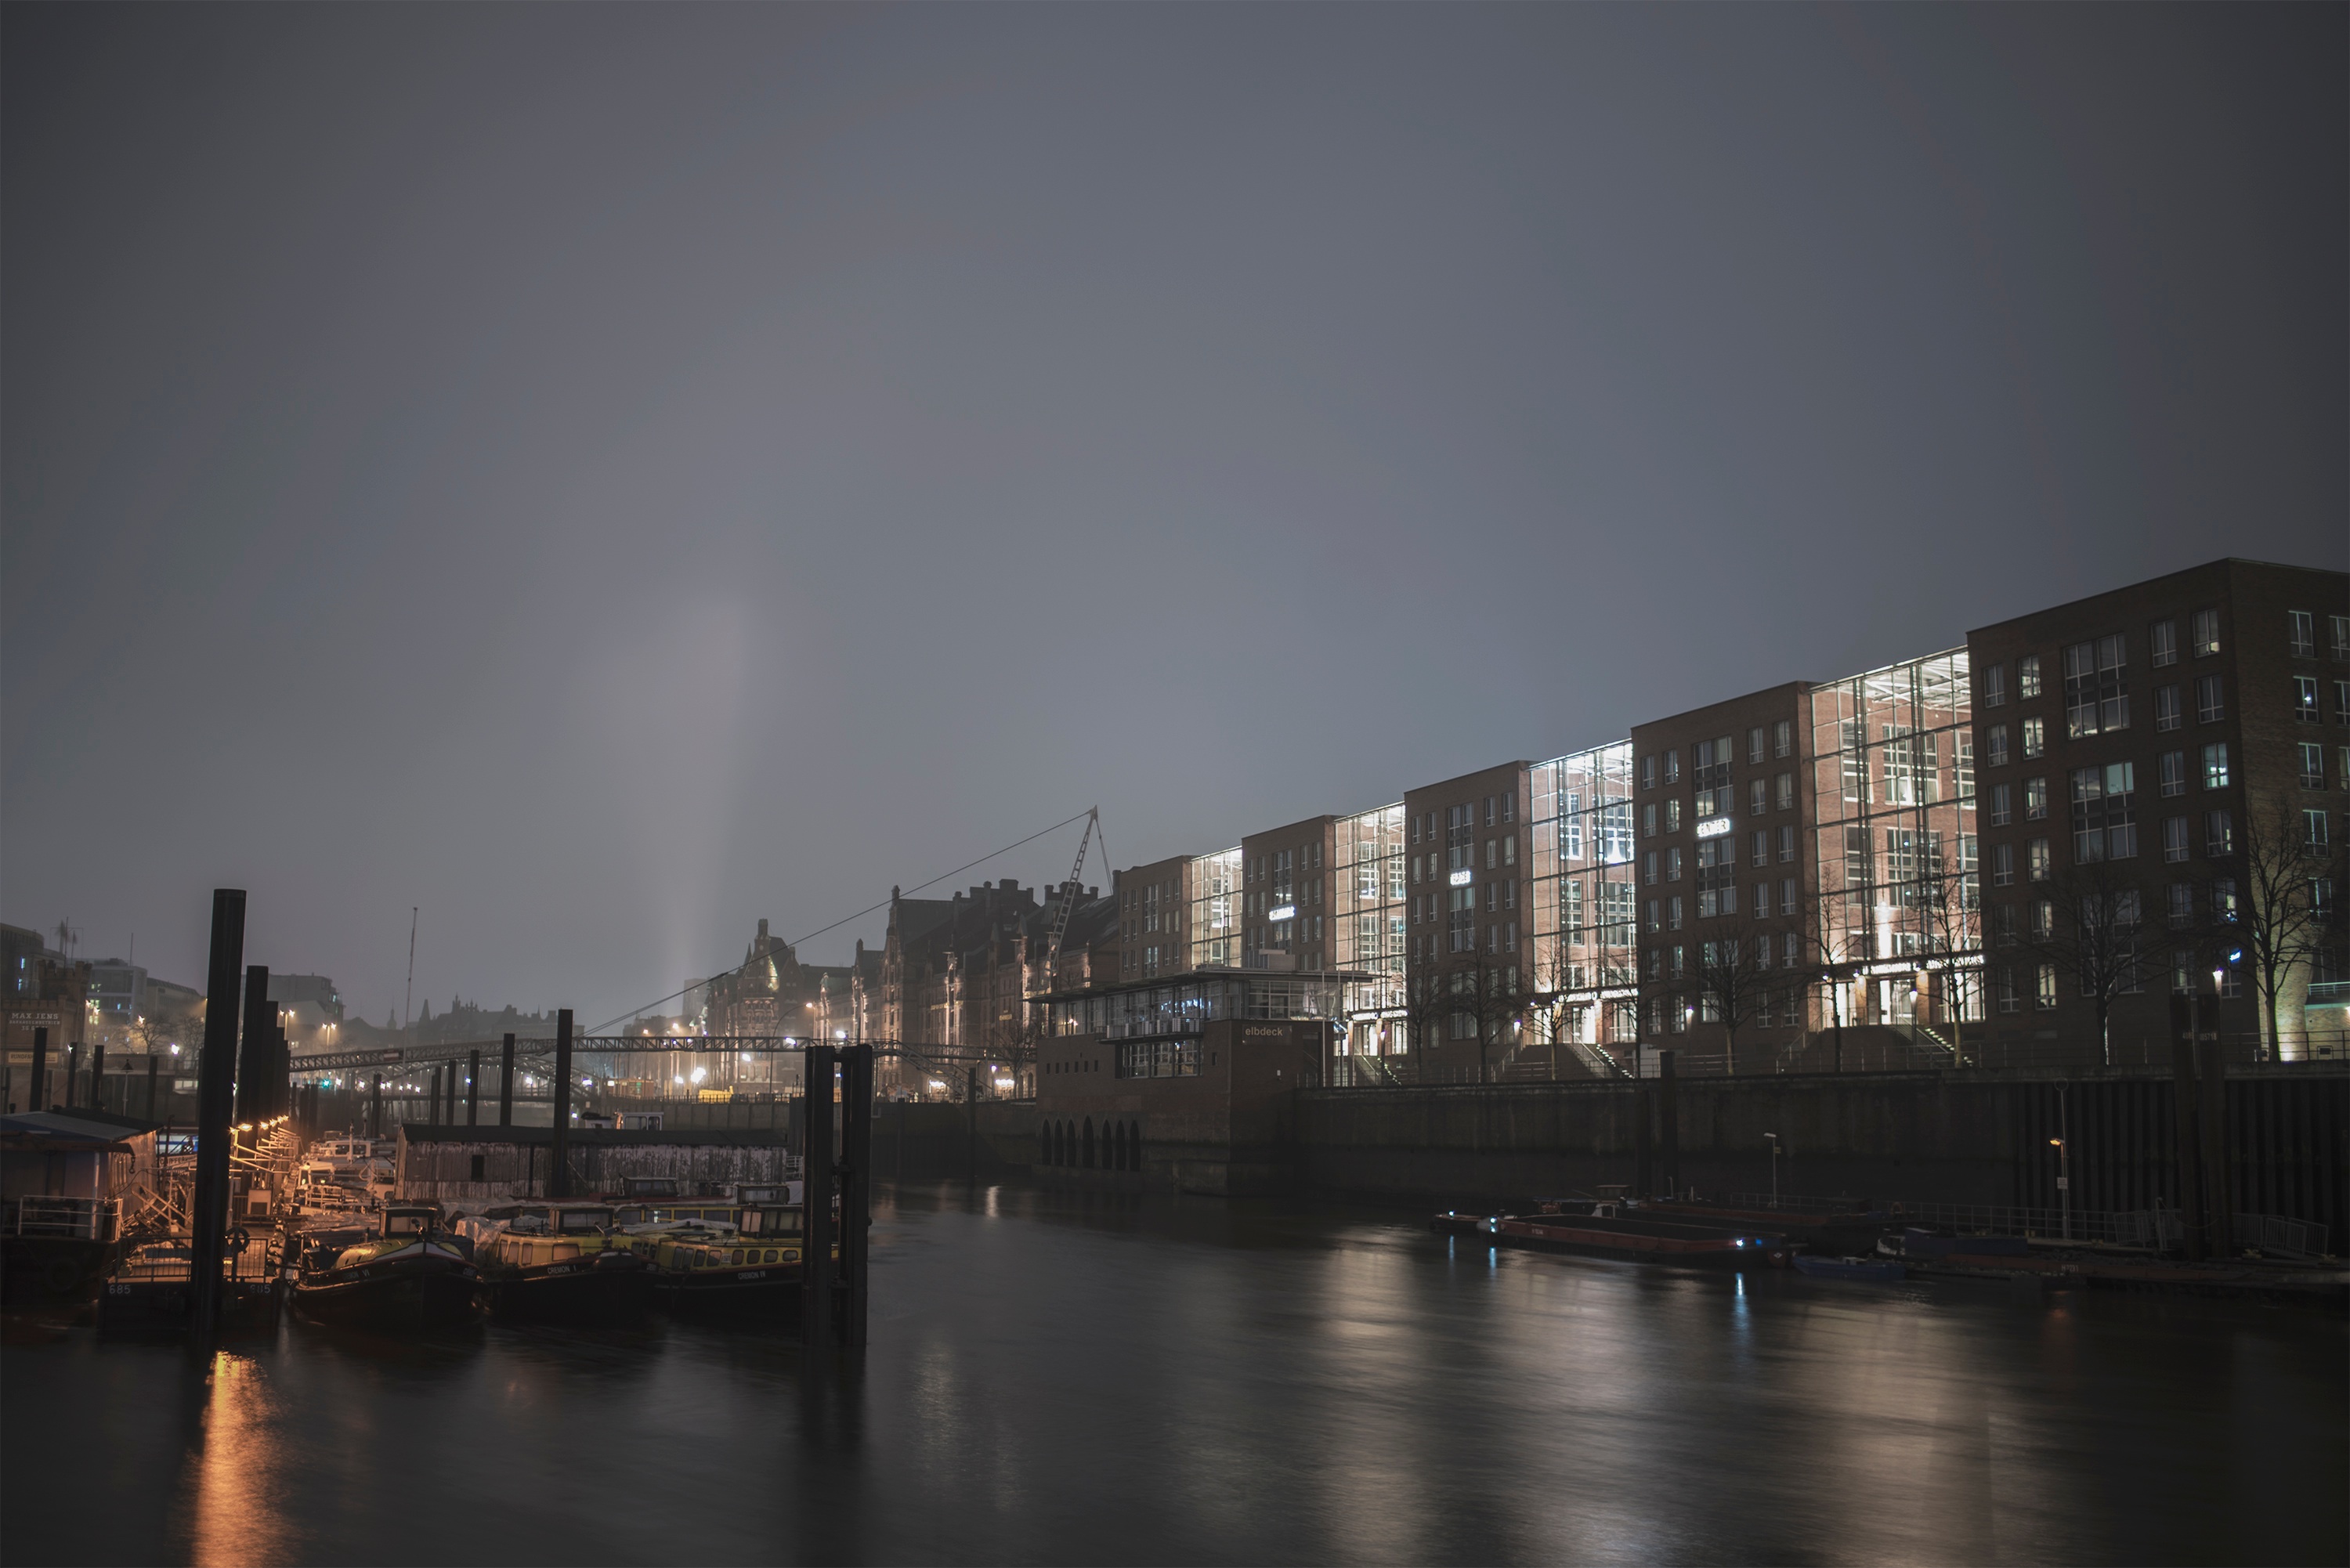
light, architecture, skyline, night, morning, city, skyscraper, cityscape, dusk, evening, reflection, waterway, tower block, urban area, human settlement